2016–2019 United Kingdom railway strikes

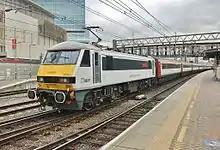
Greater Anglia has used controversial strikebreaking tactics to maintain a normal level of service during six 24-hour and one 48-hour guards' strike between October 2017 and January 2018.

In May 2017 the RMT raised concerns over plans by Abellio Greater Anglia to close 57 of its 64 station ticket offices. On 17 July, the RMT announced that it would ballot Greater Anglia staff for potential strike action over the planned ticket office closures and the introduction of driver-only operation on Greater Anglia services. The ballot was later suspended indefinitely due to progress in negotiations. The next day, the RMT started an online petition to halt the closures. On 20 July, Clive Lewis, Member of Parliament for the Norwich South constituency, tabled a motion in the House of Commons raising concerns and seeking clarification over Greater Anglia's closure plans.